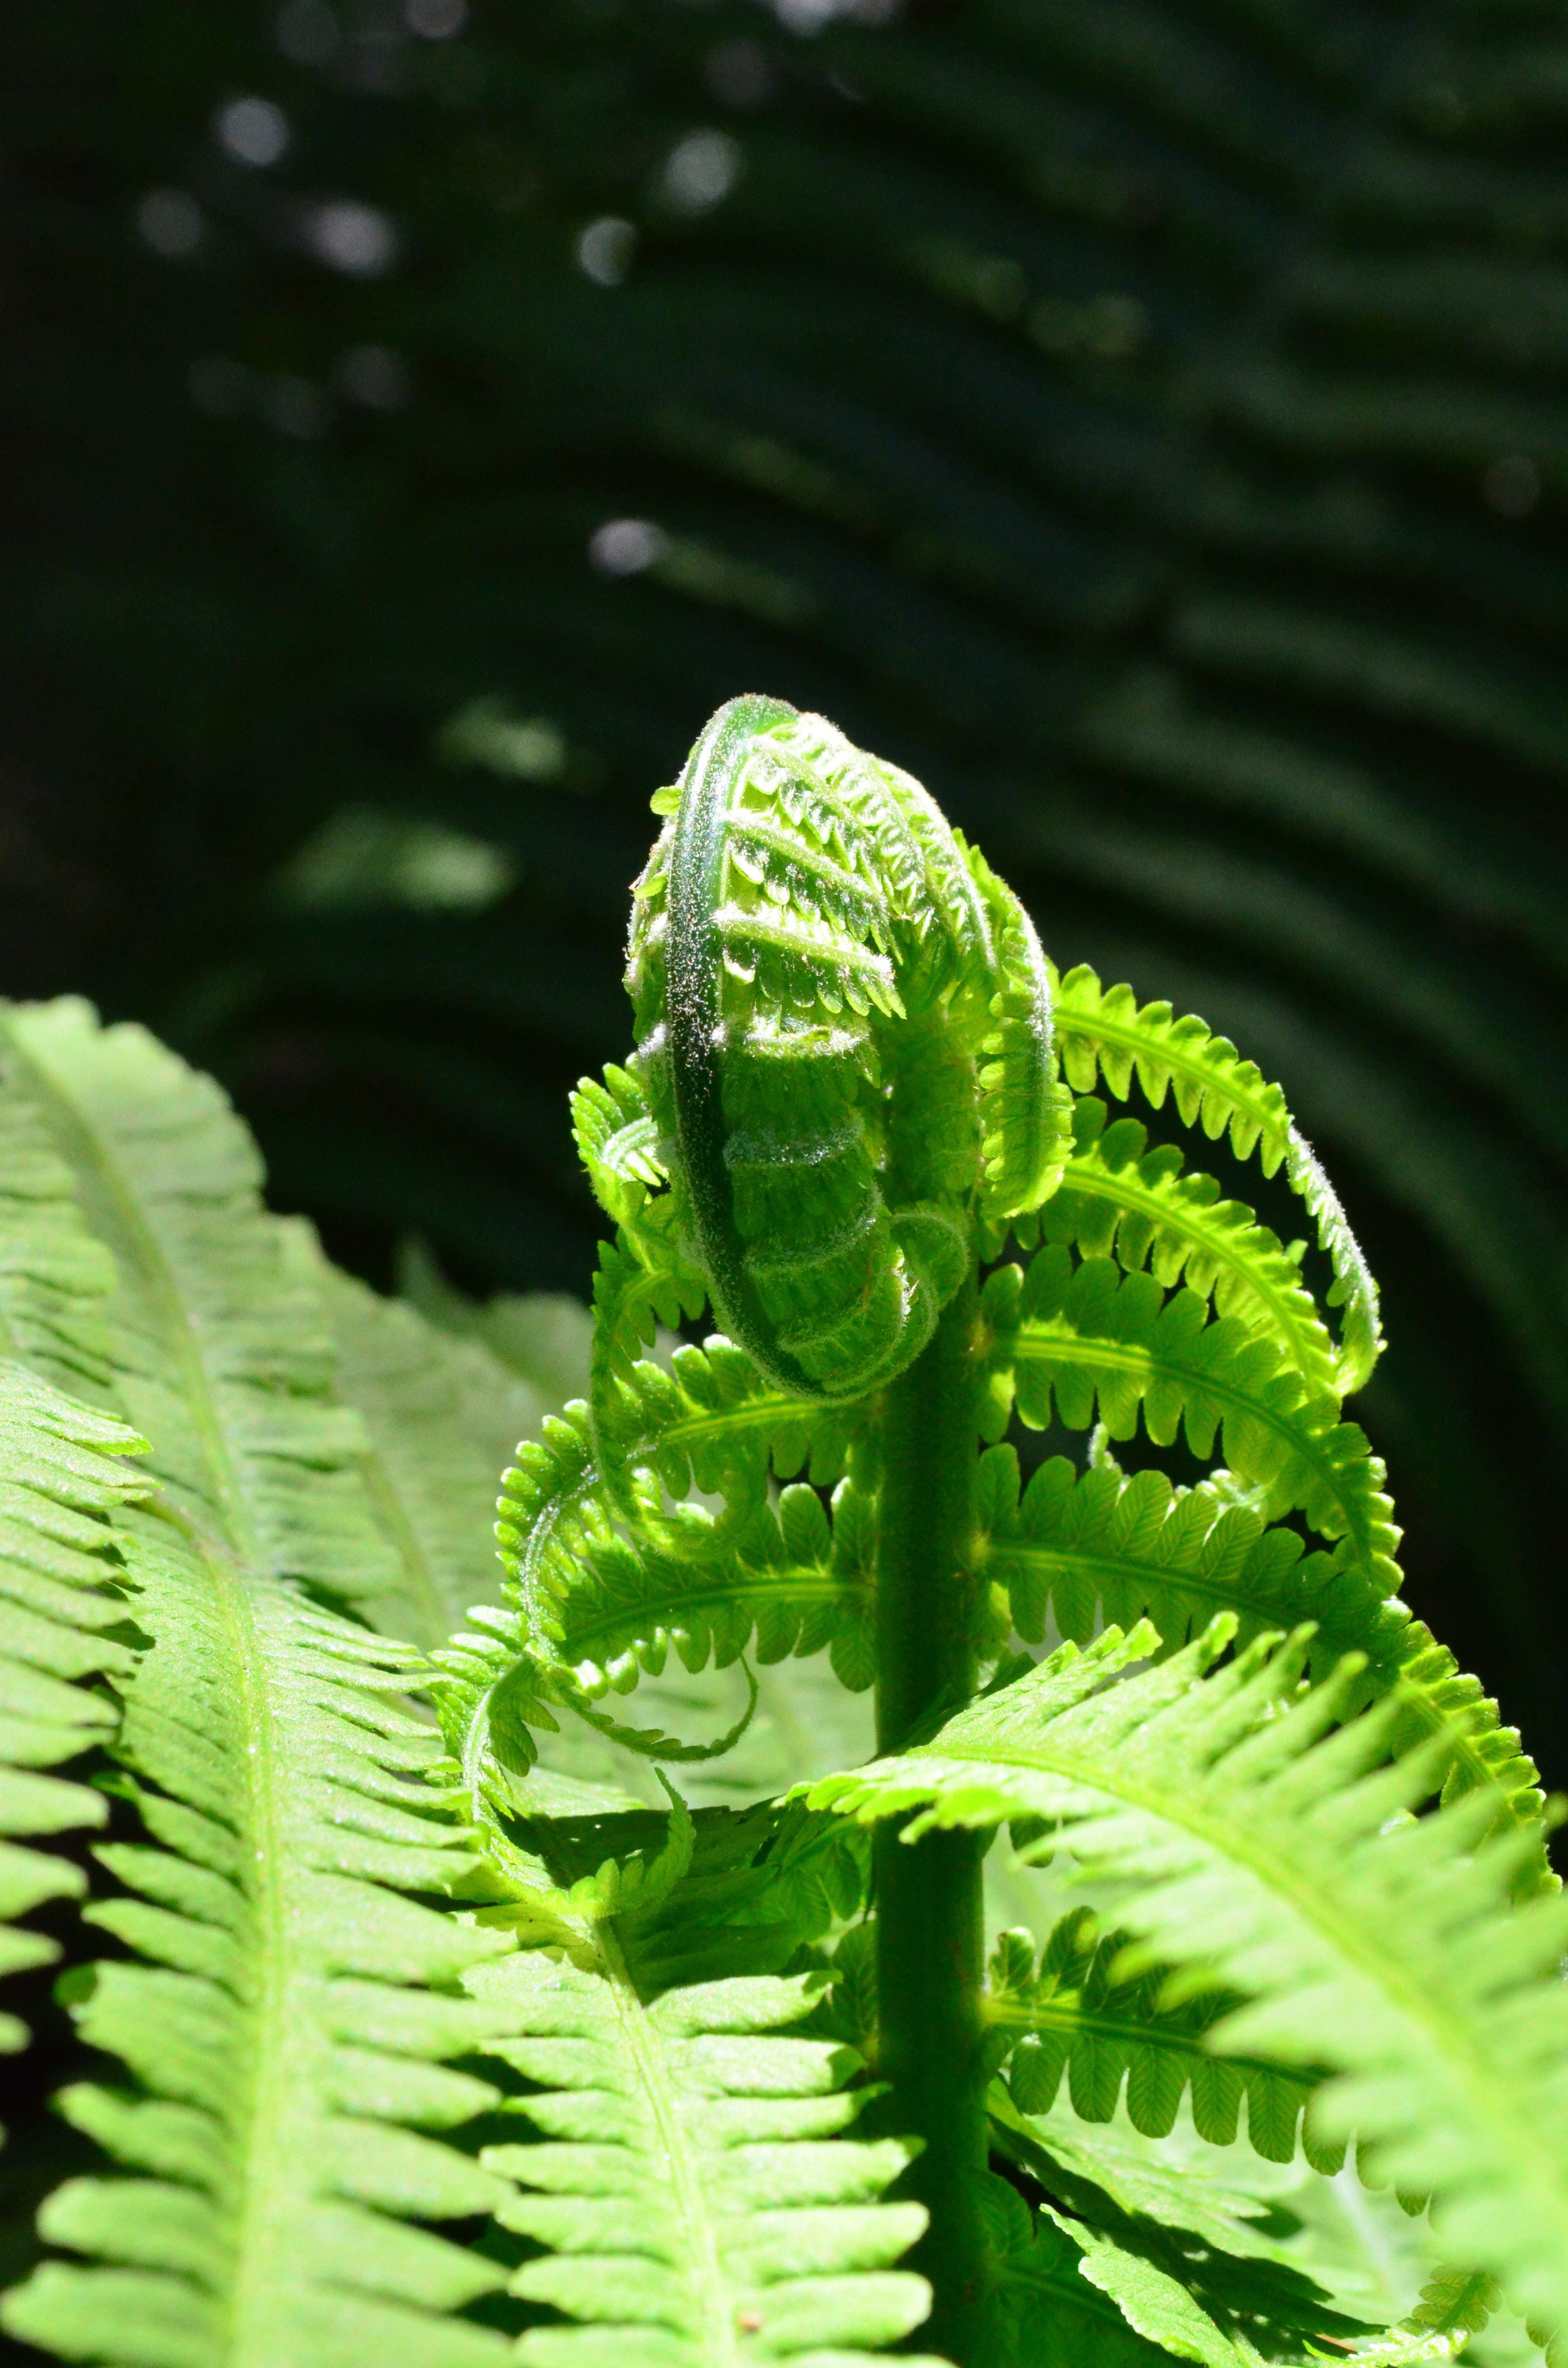
plant, photography, leaf, flower, green, botany, flora, fauna, fern, close up, macro photography, leaf fern, plant stem, land plant, ferns and horsetails, vascular plant, ostrich fern, fiddlehead fern